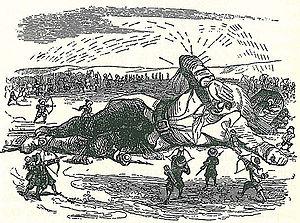
Grandville, ou Jean-Jacques Grandville, pseudonyme de Jean Ignace Isidore Gérard, né le 13 septembre 1803 à Nancy et mort le 17 mars 1847 à Vanves, est un caricaturiste, illustrateur et lithographe français.